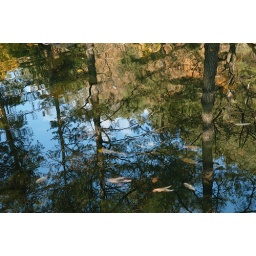
trees under water